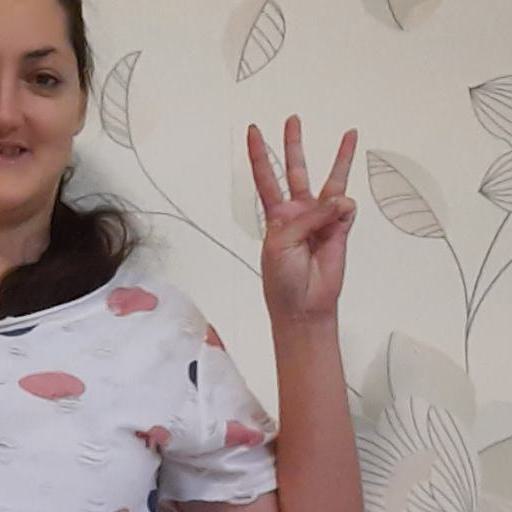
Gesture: three